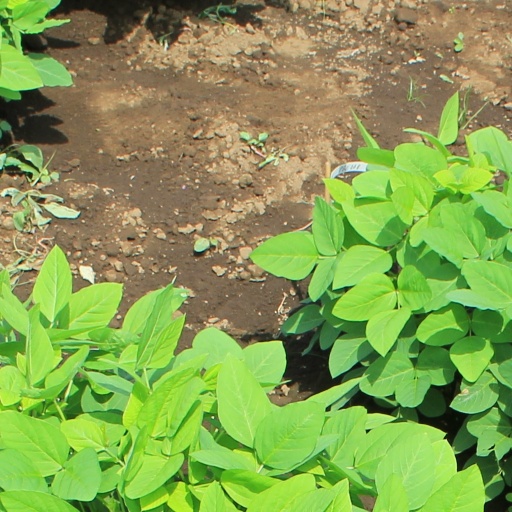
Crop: soybean